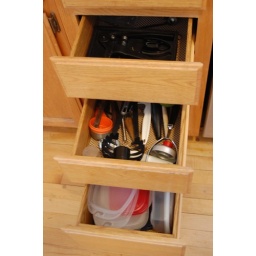
The top drawer here (which is below the utensil drawer) basically houses the wine bottle opener, which gets used frequently!